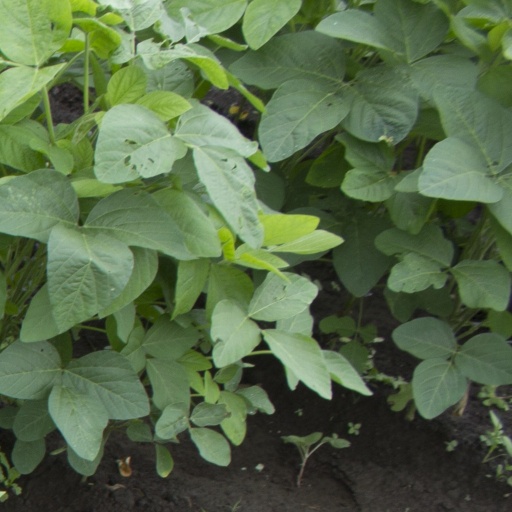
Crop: soybean